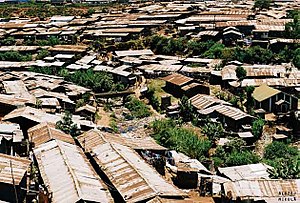
Kibera
Kibera
Kibera er et af de uformelle bydele som findes i Nairobi, Kenya og regnes som det største slumområde i Afrika. Der er ingen sikker information om hvor mange der bor i området, men indbyggertallet opgøres til mellem en halv og en hel million. Kenyas officielle folketælling regner kun med 170.070 indbyggere i Kibera.